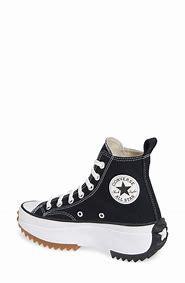
Brand: Converse
Model: Chuck Taylor Alt Star